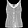
Label: T - shirt / top